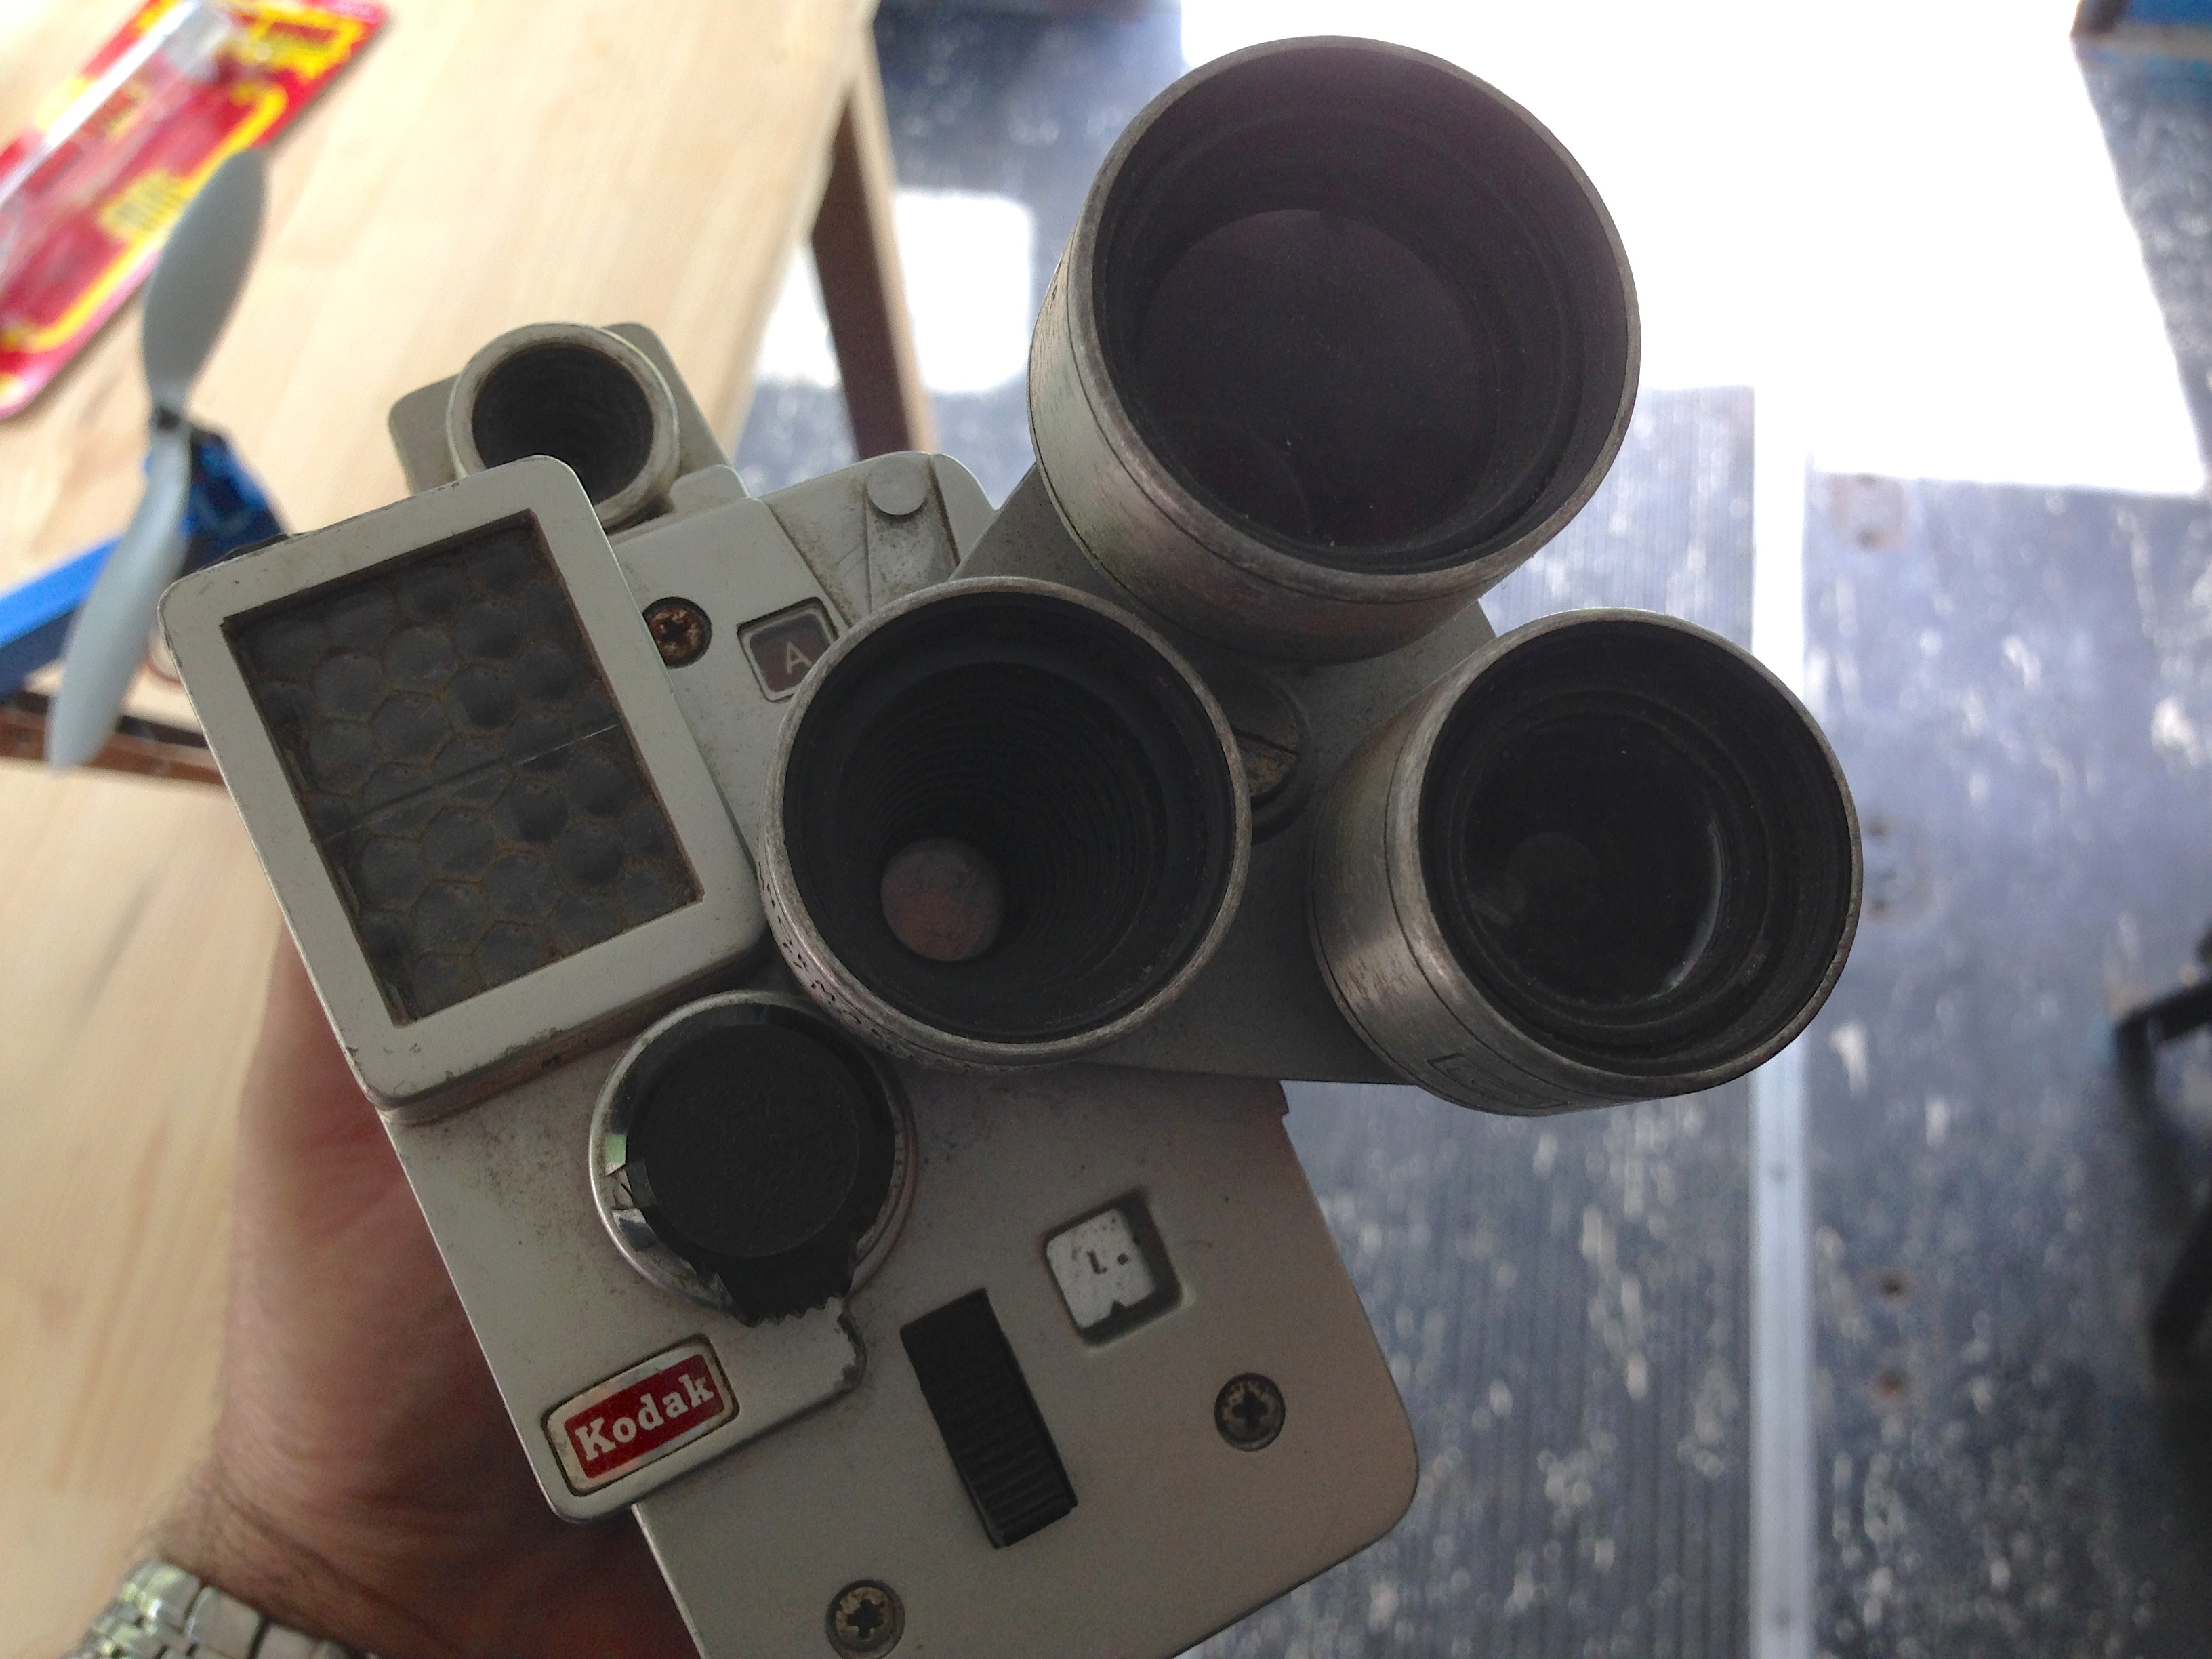
shape, binoculars, firearm